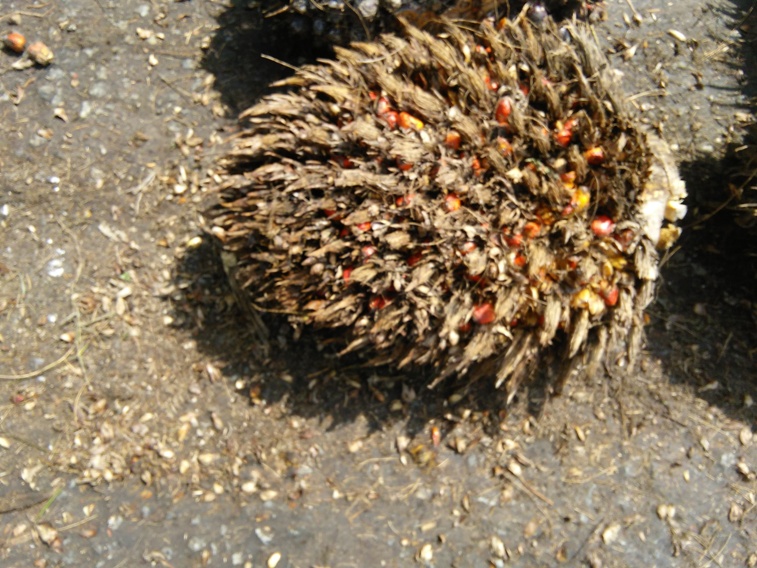
Ripeness: Empty